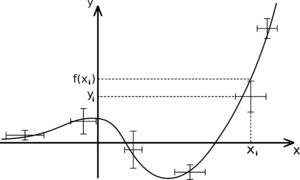
Régression non linéaire avec barres d'incertitudes.
Une régression non linéaire consiste à ajuster un modèle, en général non linéaire,